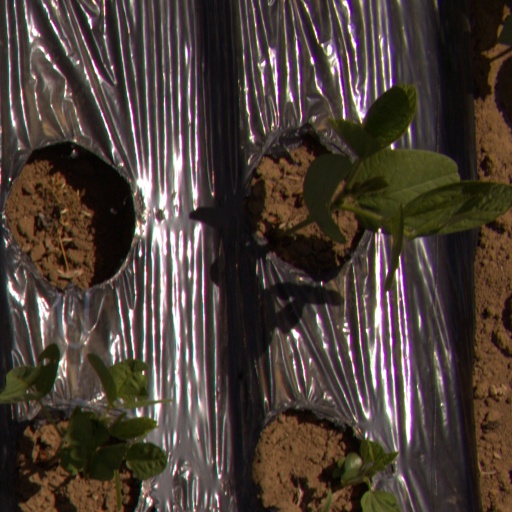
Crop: Jerusalem artichoke